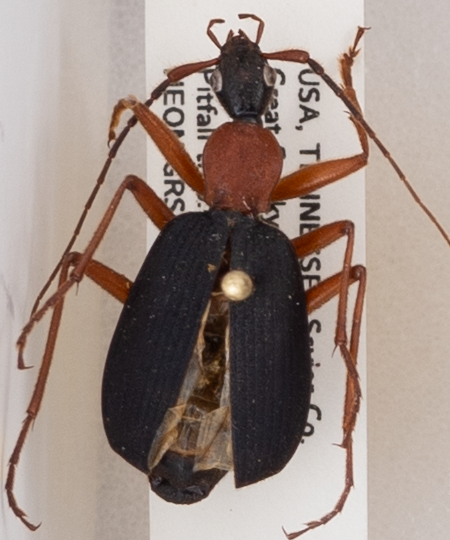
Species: Galerita bicolor
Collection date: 2018-07-10 04:00:00
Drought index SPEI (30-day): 0.334
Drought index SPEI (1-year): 0.184
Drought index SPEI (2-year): -0.32